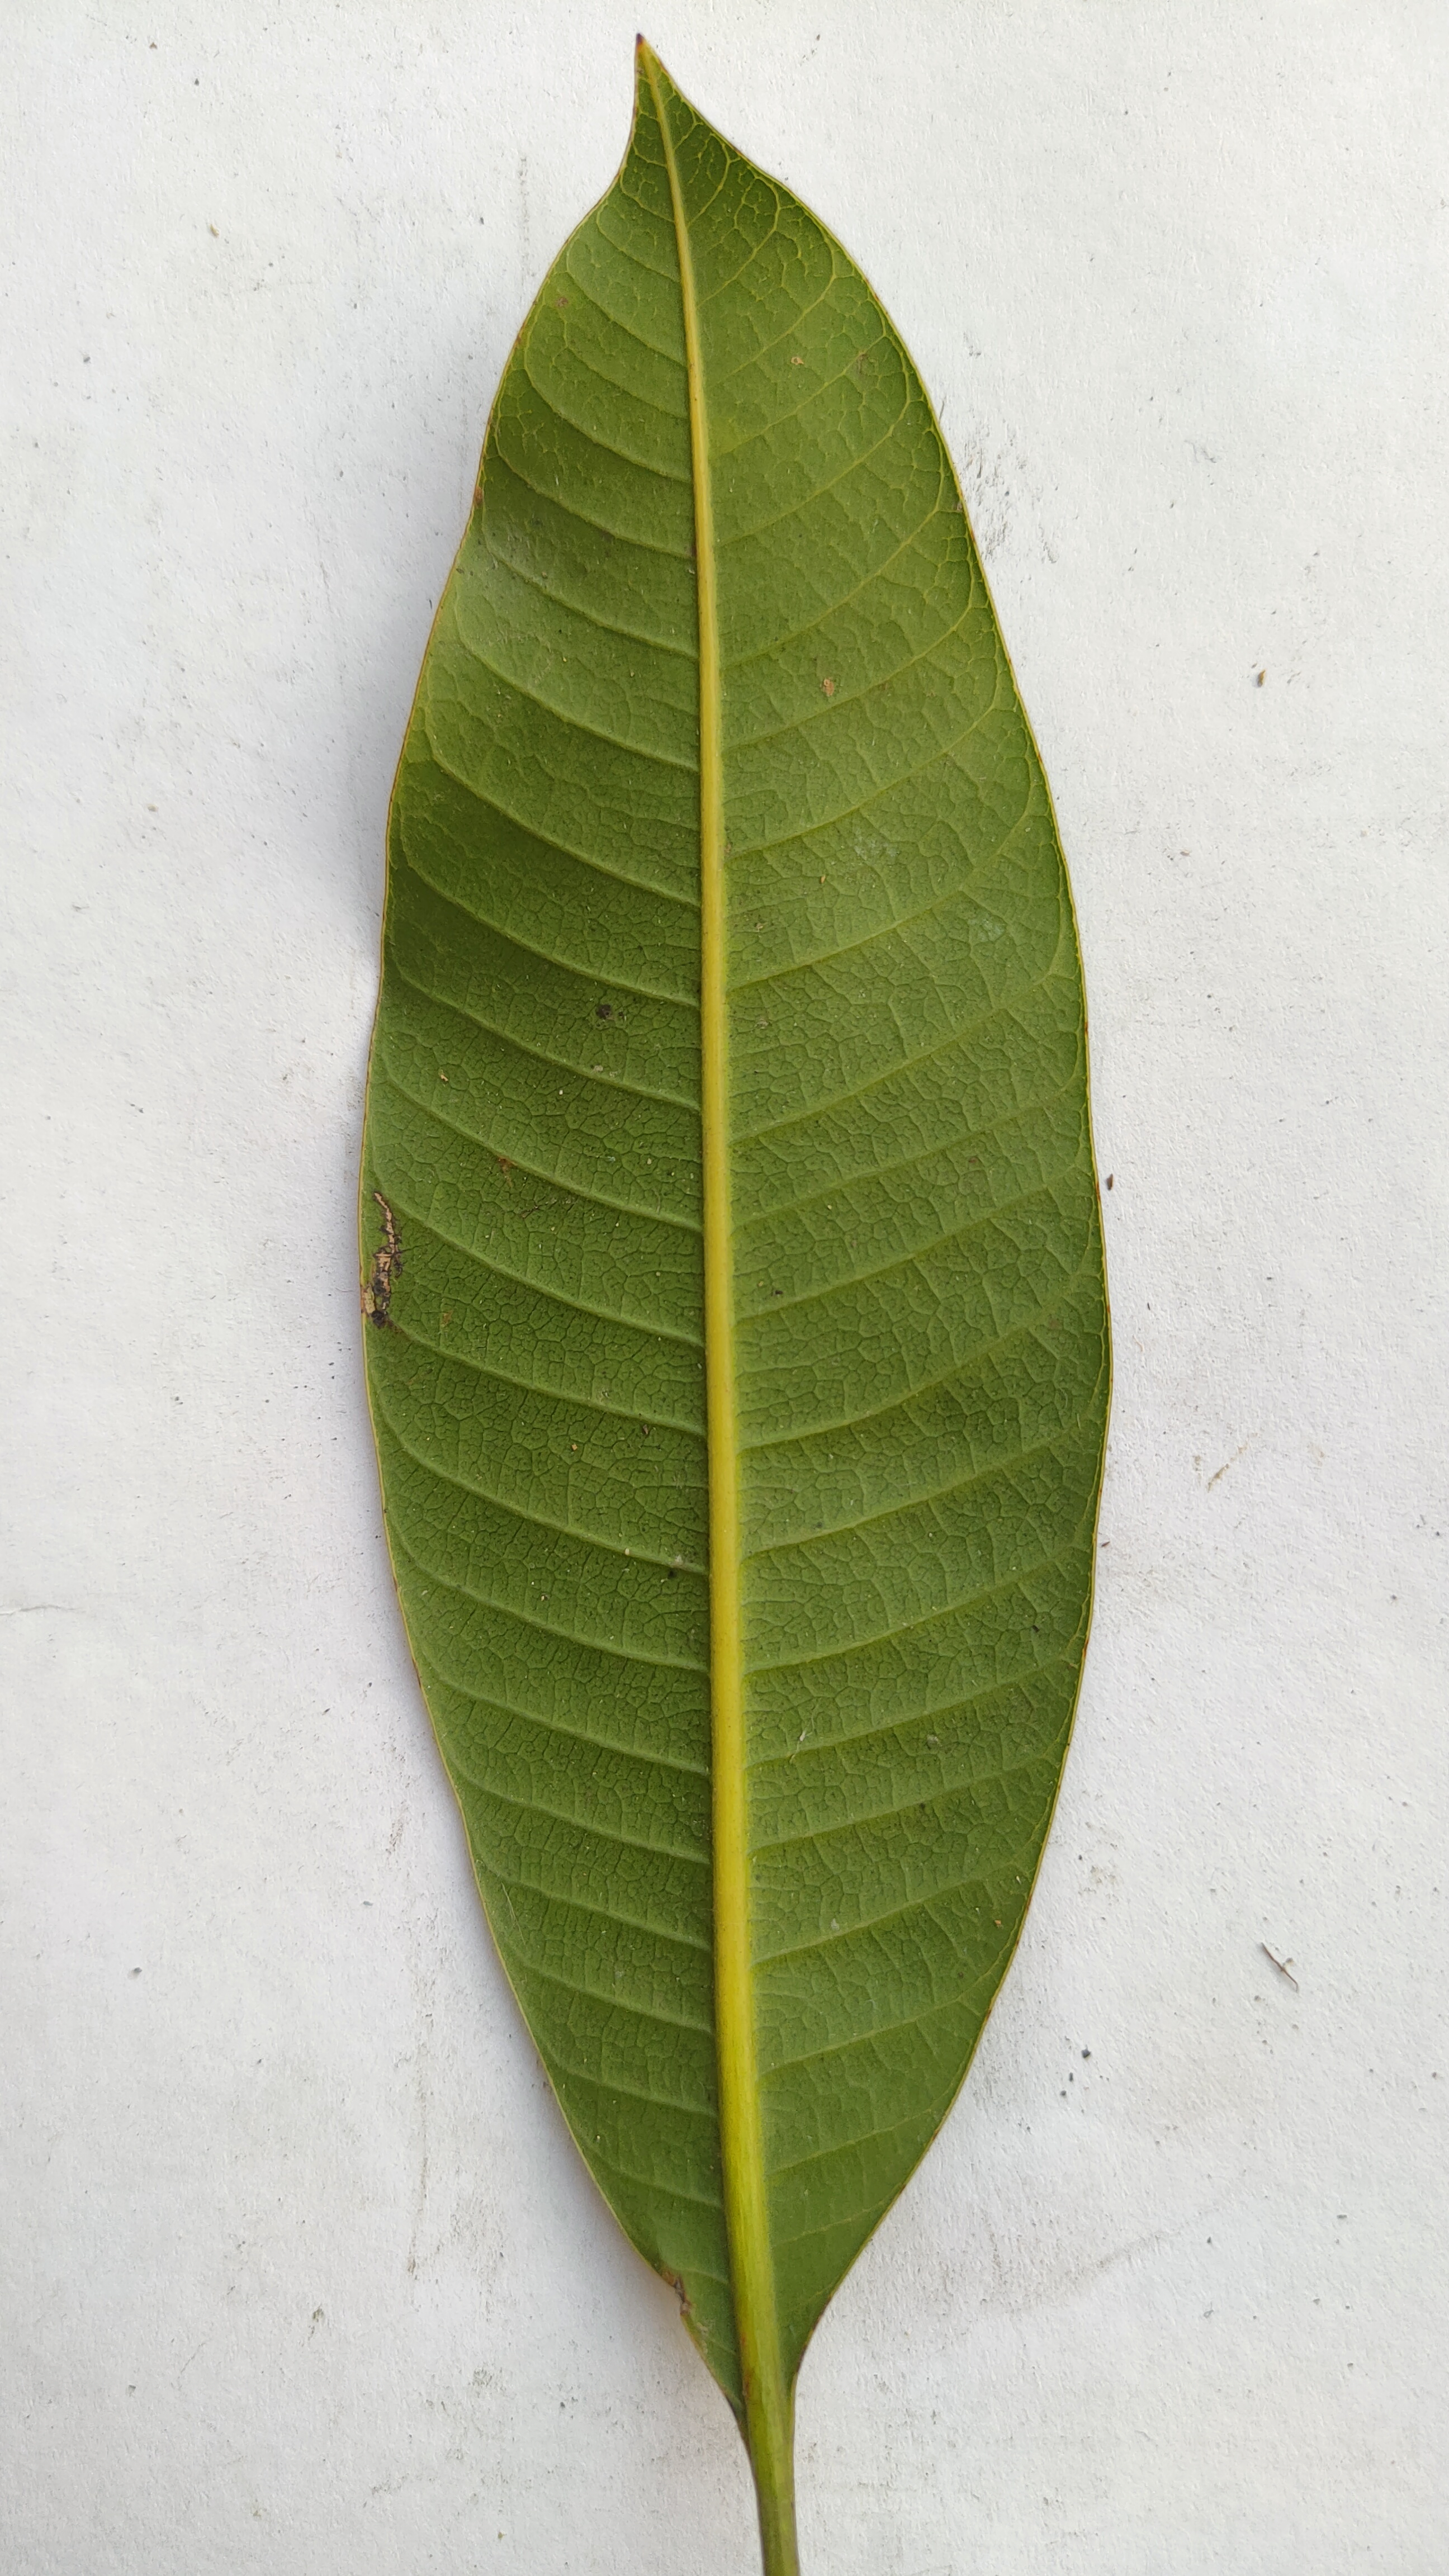
Leaf variety: Mango